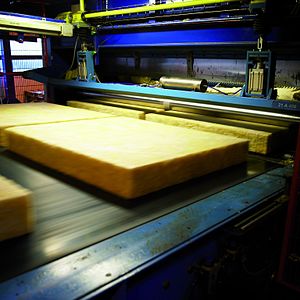
Isover
Isoleringsformstykker under produktion.
Produktion af formstykker på Isovers fabrik
Isover er en forretningsenhed i den franske, multinationale koncern Saint-Gobain, der udvikler og producerer isoleringsløsninger til den danske byggeindustri. Isoleringsprodukterne består af 95 procent glas, hvoraf op til 80 procent er indsamlet genbrugsglas